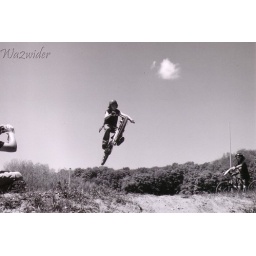
After the races were over a crowd gathered and watched a few sail over this table top.